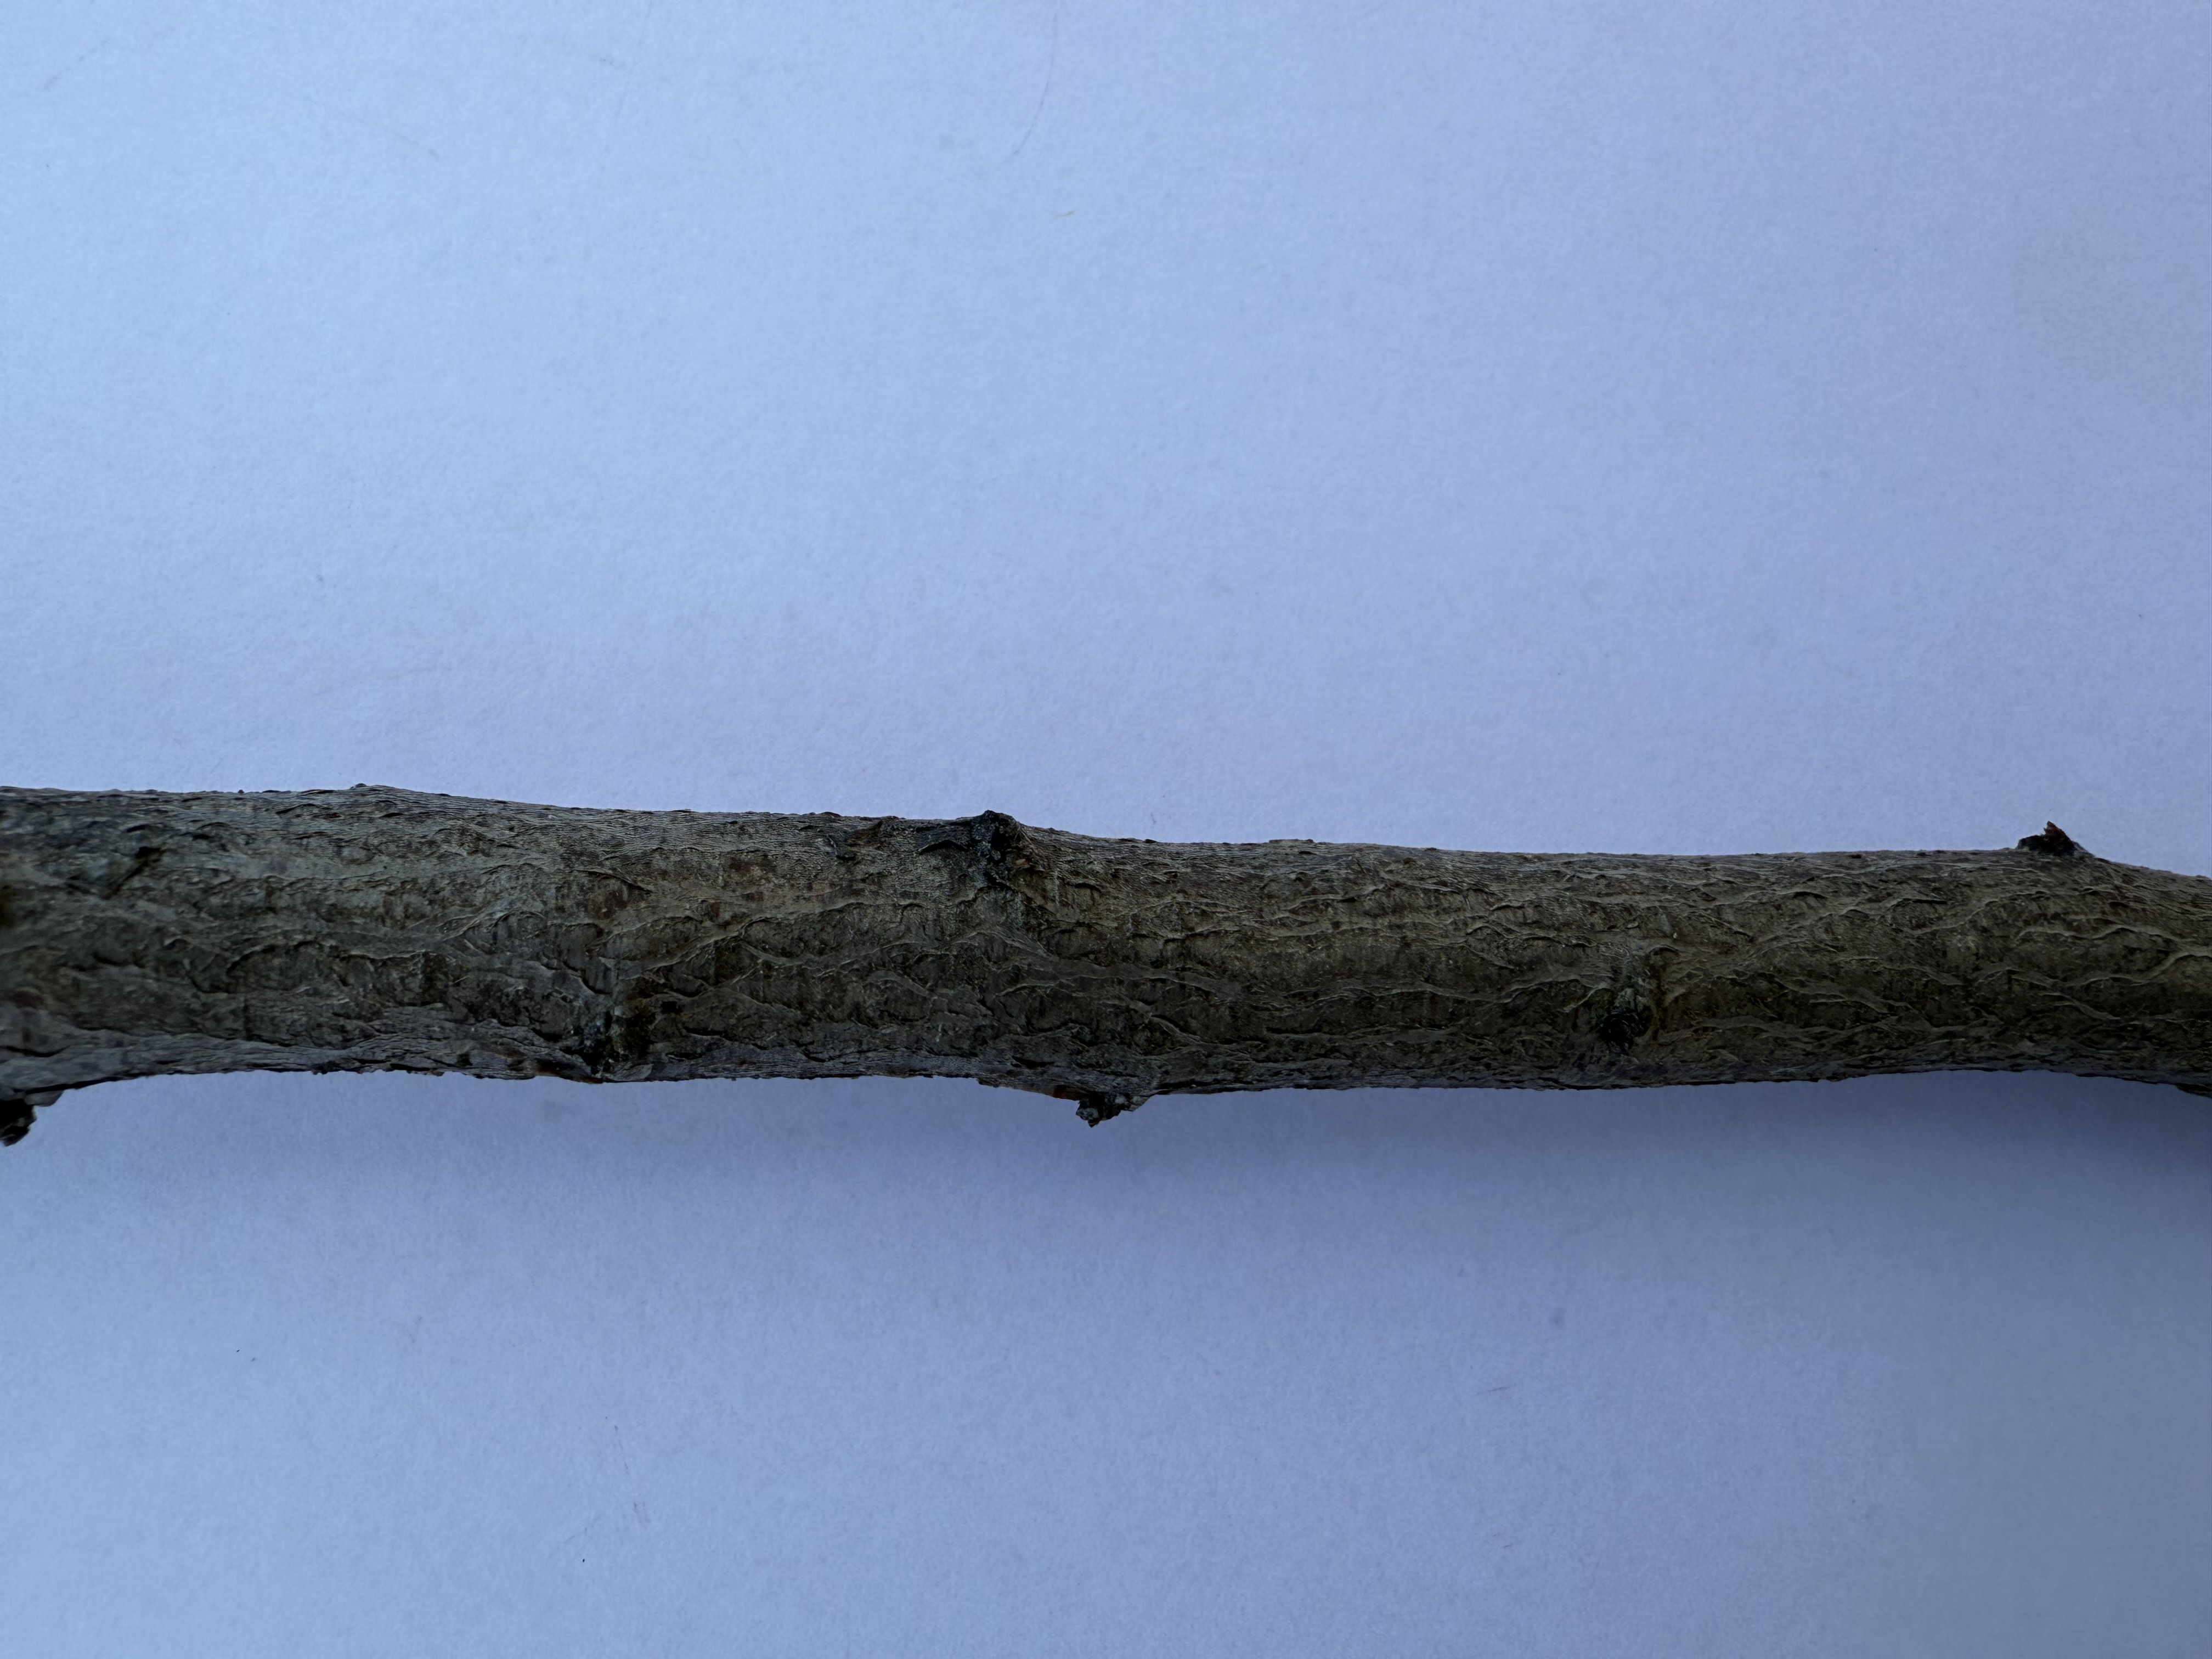
Variety: Show Time Plum